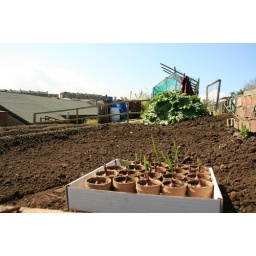
My red onions are now ready to go in the ground